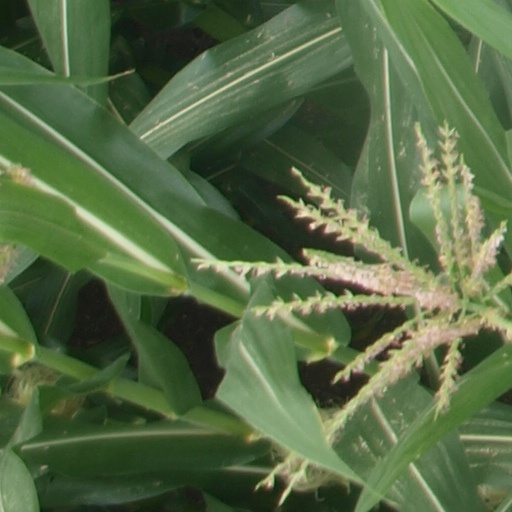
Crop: maize; corn